Farmall Regular

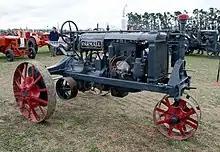
Farmall Regular

The Farmall Regular, or just the Farmall, was the first in the Farmall line of general-use row-crop tractors manufactured by International Harvester. The Regular was the first affordable tractor that could be used for plowing, stationary threshing, or cultivating. For most of its product life it was marketed as the "Farmall," with the "Regular" added when the Farmall F-20 and F-30 appeared as its successors. More than 134,000 were sold from 1924 to 1931.